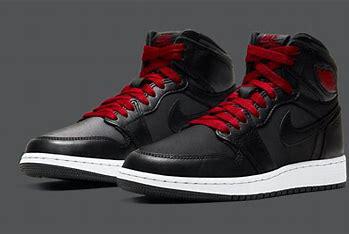
Brand: Jordan
Model: 1 Retro OG